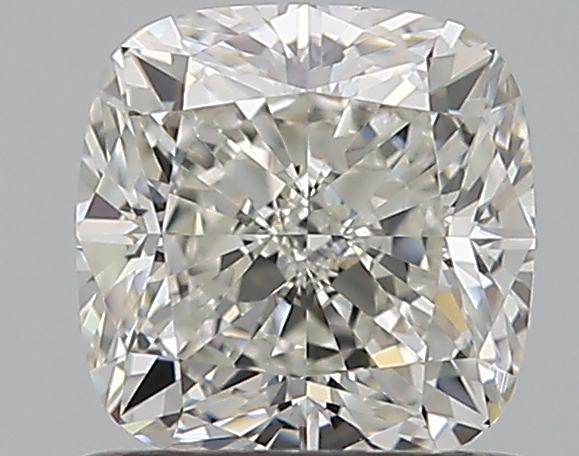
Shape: cushion
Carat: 1.02
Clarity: VS2
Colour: J
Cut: EX
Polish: EX
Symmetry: EX
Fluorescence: N
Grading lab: GIA
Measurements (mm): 5.55 x 5.53 x 3.84